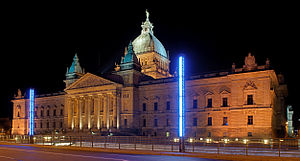
Bundesverwaltungsgericht
Hjemstedet for Bundesverwaltungsgericht i Leipzig (bygget i 1895). Bygningen husede den tidligere Reichsgericht.
Bundesverwaltungsgericht er Tysklands øverste domstol i administrative spørgsmål.